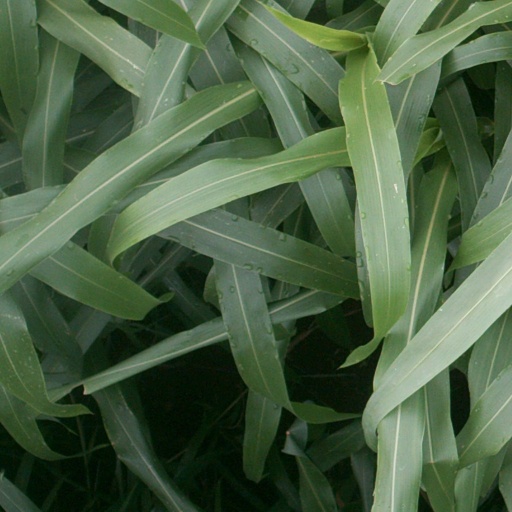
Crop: sorghum